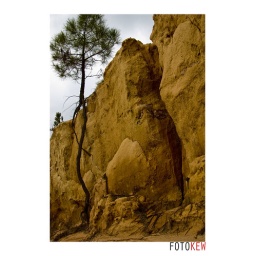
pine tree reaches for the some earth in a cut bank located in northeast mississippi